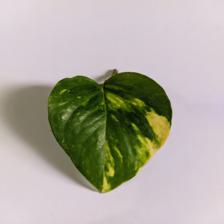
Label: Healthy